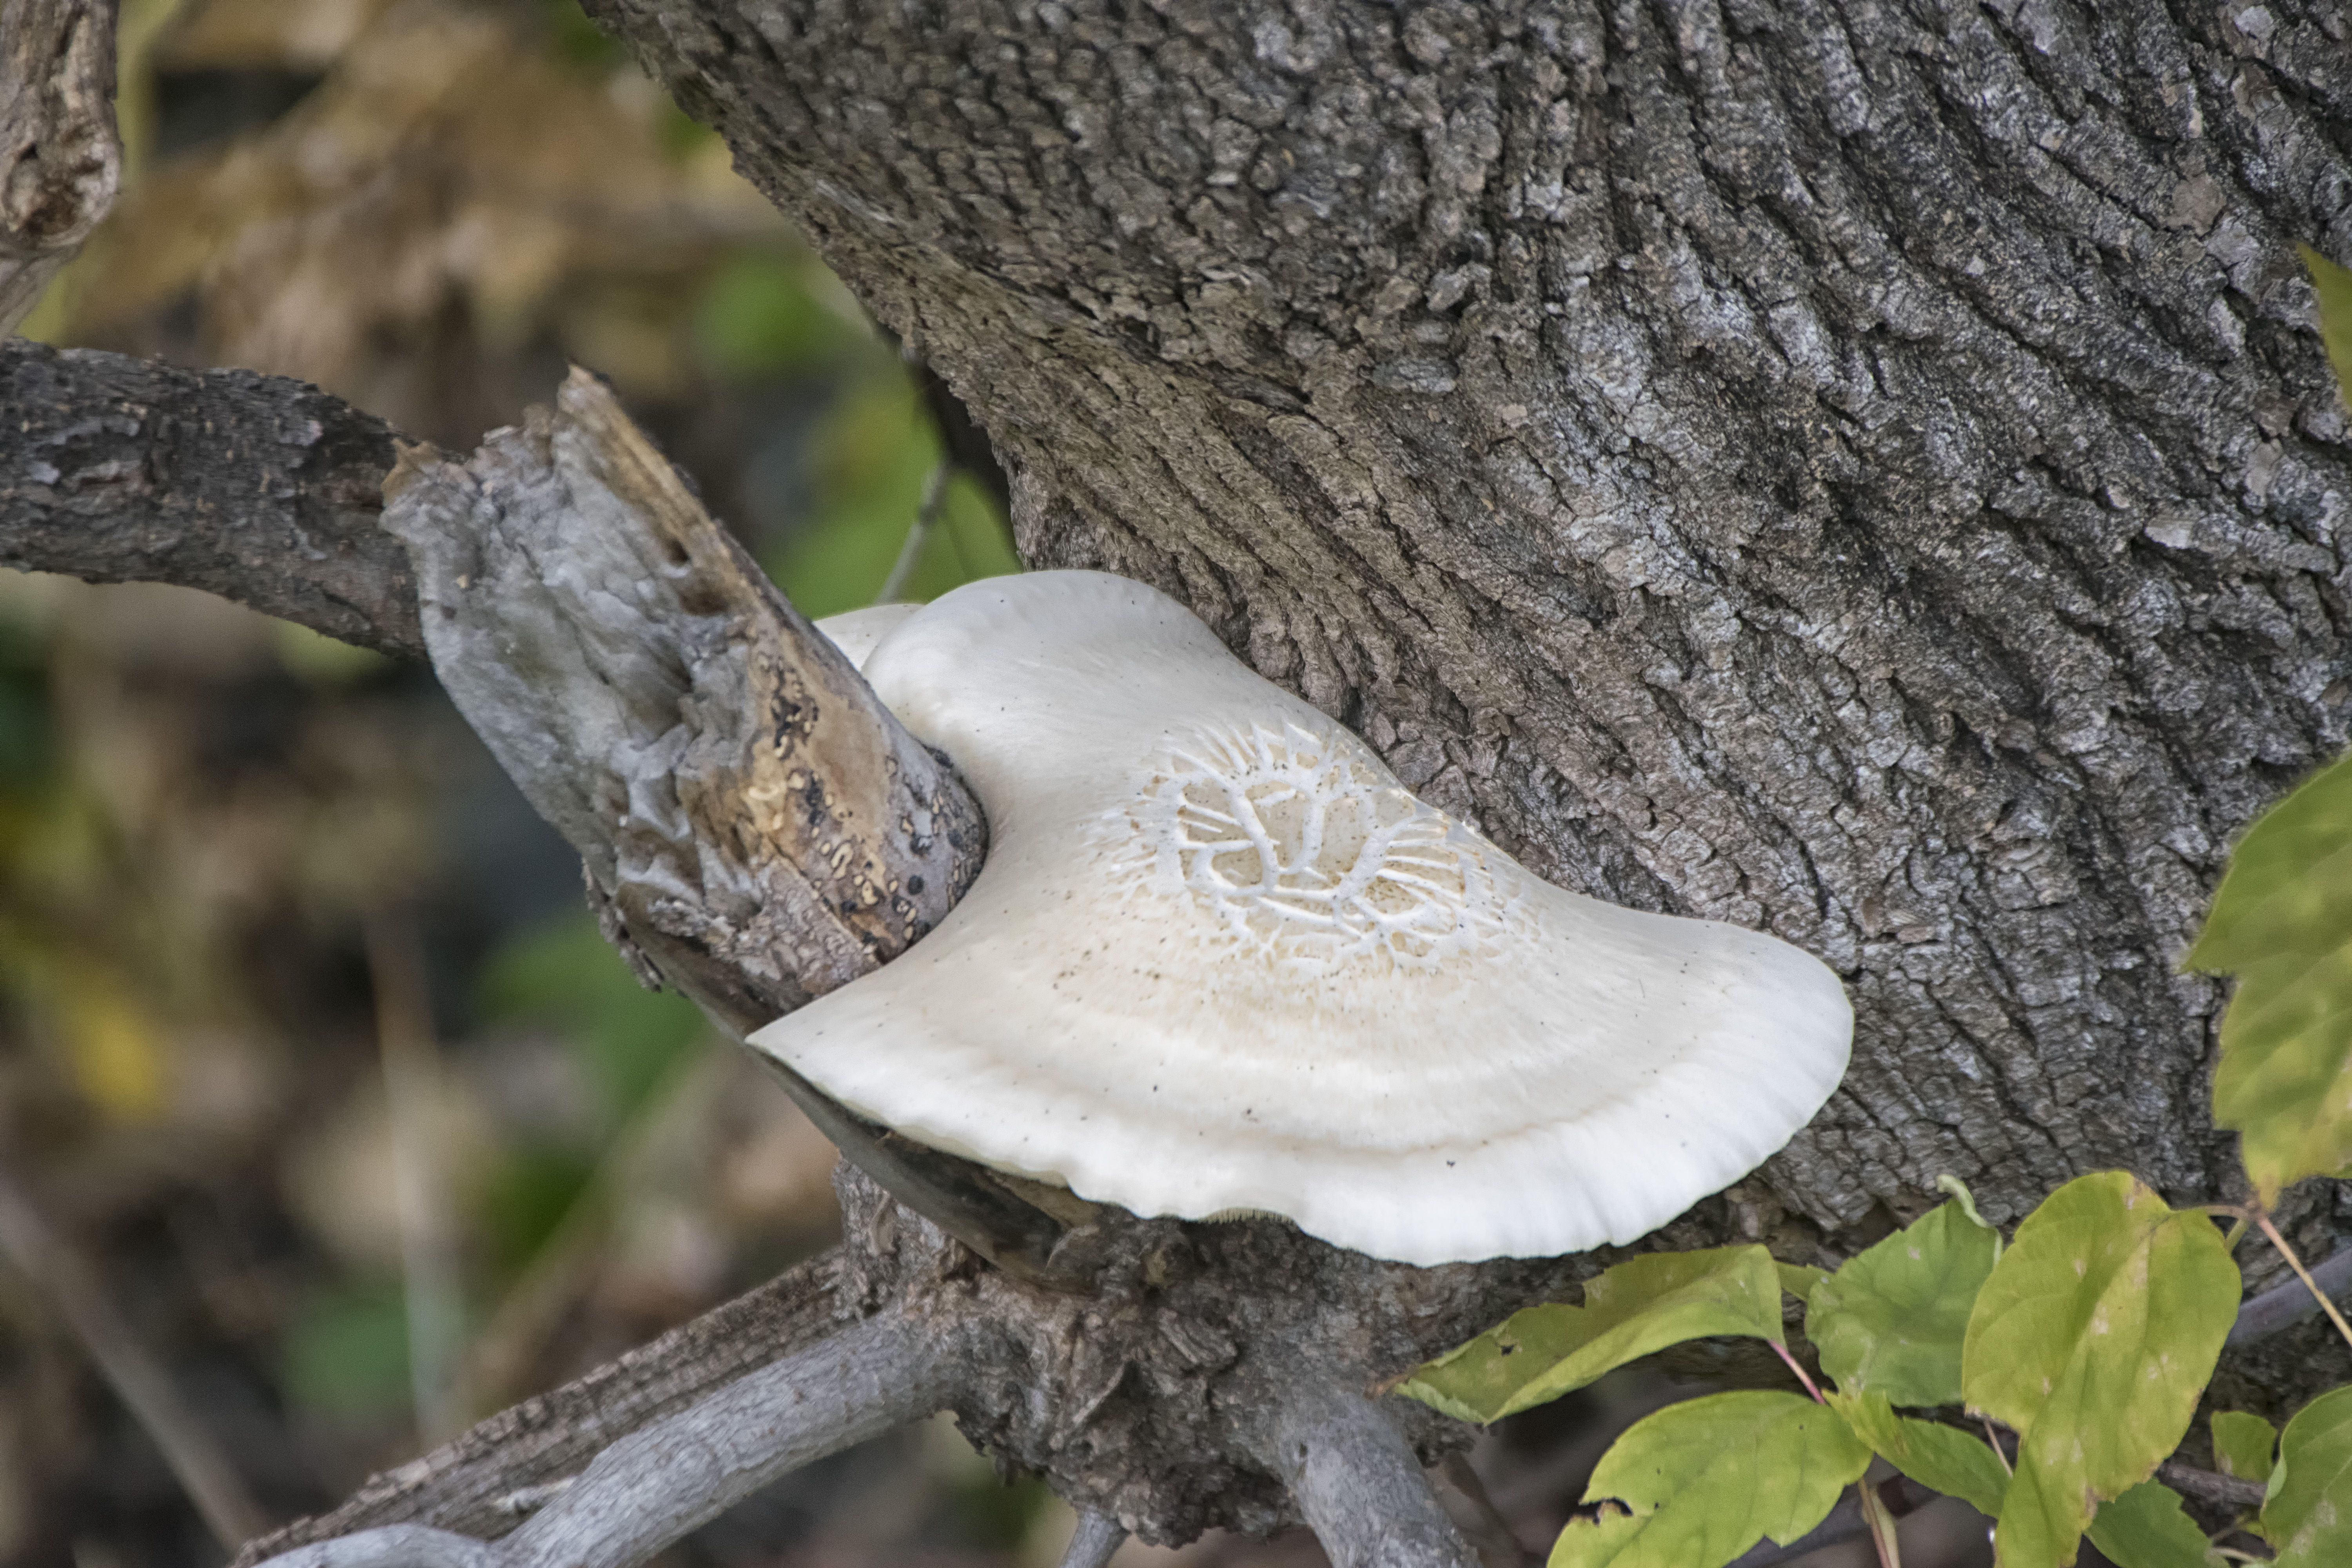
tree, nature, forest, branch, trunk, mushroom, flora, fauna, fungus, canada, quebec, woodland, bolete, auriculariales, sherbrooke, agaricus, matsutake, oyster mushroom, edible mushroom, medicinal mushroom, agaricomycetes, agaricaceae, penny bun, pleurotus eryngii